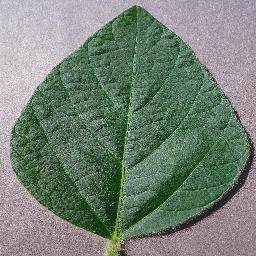
Label: Soybean___healthy